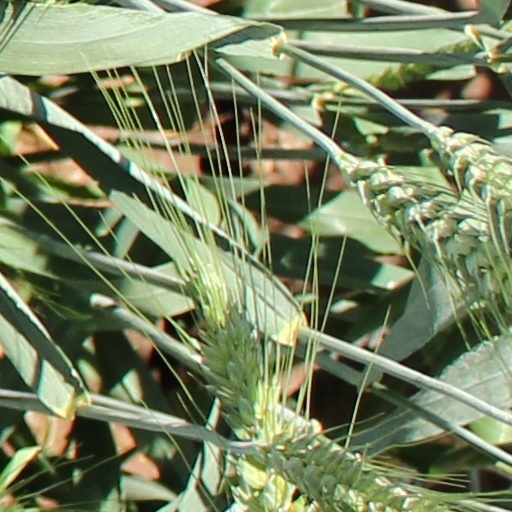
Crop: wheat